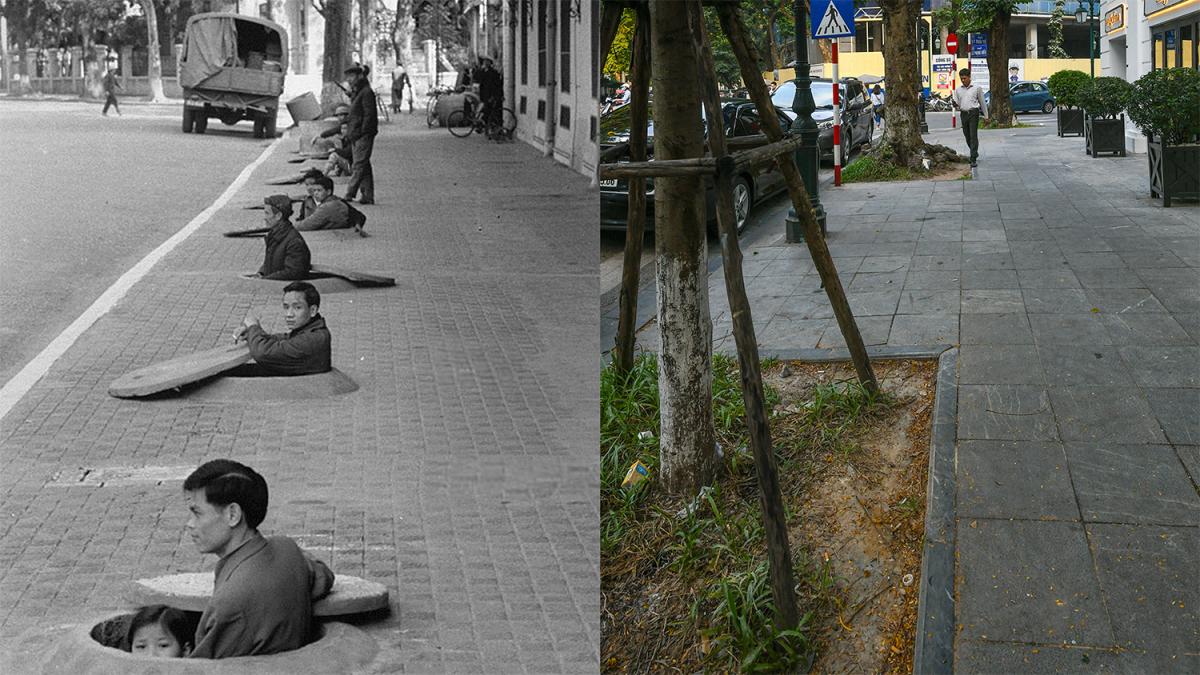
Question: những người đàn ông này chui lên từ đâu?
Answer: từ dưới miệng cống